Murali Sharma

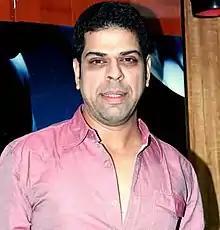
Sharma in 2013

Murali Sharma (born 9 August 1972) is an Indian actor who works predominantly in Telugu and Hindi films. Sharma has starred in over 130 feature films including Telugu, Hindi, Tamil, Marathi, Kannada and Malayalam cinema.